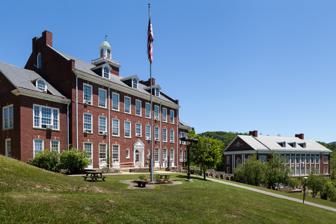
Building: Albert and Liberal Arts Halls
Country: United States of America
Year built: 1926
United States historic place Albert and Liberal Arts Halls U.S. National Register of Historic Places The Liberal Arts Hall (on the left) and the Albert Hall, in July, 2014 Show map of West Virginia Show map of the United States Location Davis and Elkins College campus, Elkins, West Virginia Coordinates 38°55′49″N 79°50′46″W / 38.93028°N 79.84611°W / 38.93028; -79.84611 Area 2.5 acres (1.0 ha) Built 1924 Architect Walter F. Martens Architectural style Georgian Revival NRHP reference No. 79002599 Added to NRHP August 29, 1979 Albert and Liberal Arts Halls are a set of two historic buildings located on the campus of Davis & Elkins College at Elkins , Randolph County, West Virginia . The brick Georgian Revival style buildings were built between 1924 and 1926, and planned as a unit of two distinct and separate buildings connected by a graceful stone arcade. They were designed by noted Charleston architect Walter F. Martens . Originally each building was 3 + 1 ⁄ 2 stories, with gable roof and dormers , and slightly recessed 2 + 1 ⁄ 2 -story wings.  A fire at the Science Hall (now Albert Hall) in 1956, necessitated removal of the gable roof and a flat roof was installed.  The buildings serve as educational offices and classrooms.  Albert Hall is named for Charles E. Albert, Professor of Physics, who served as president from 1935 to 1939. The complex was listed on the National Register of Historic Places in 1979. References